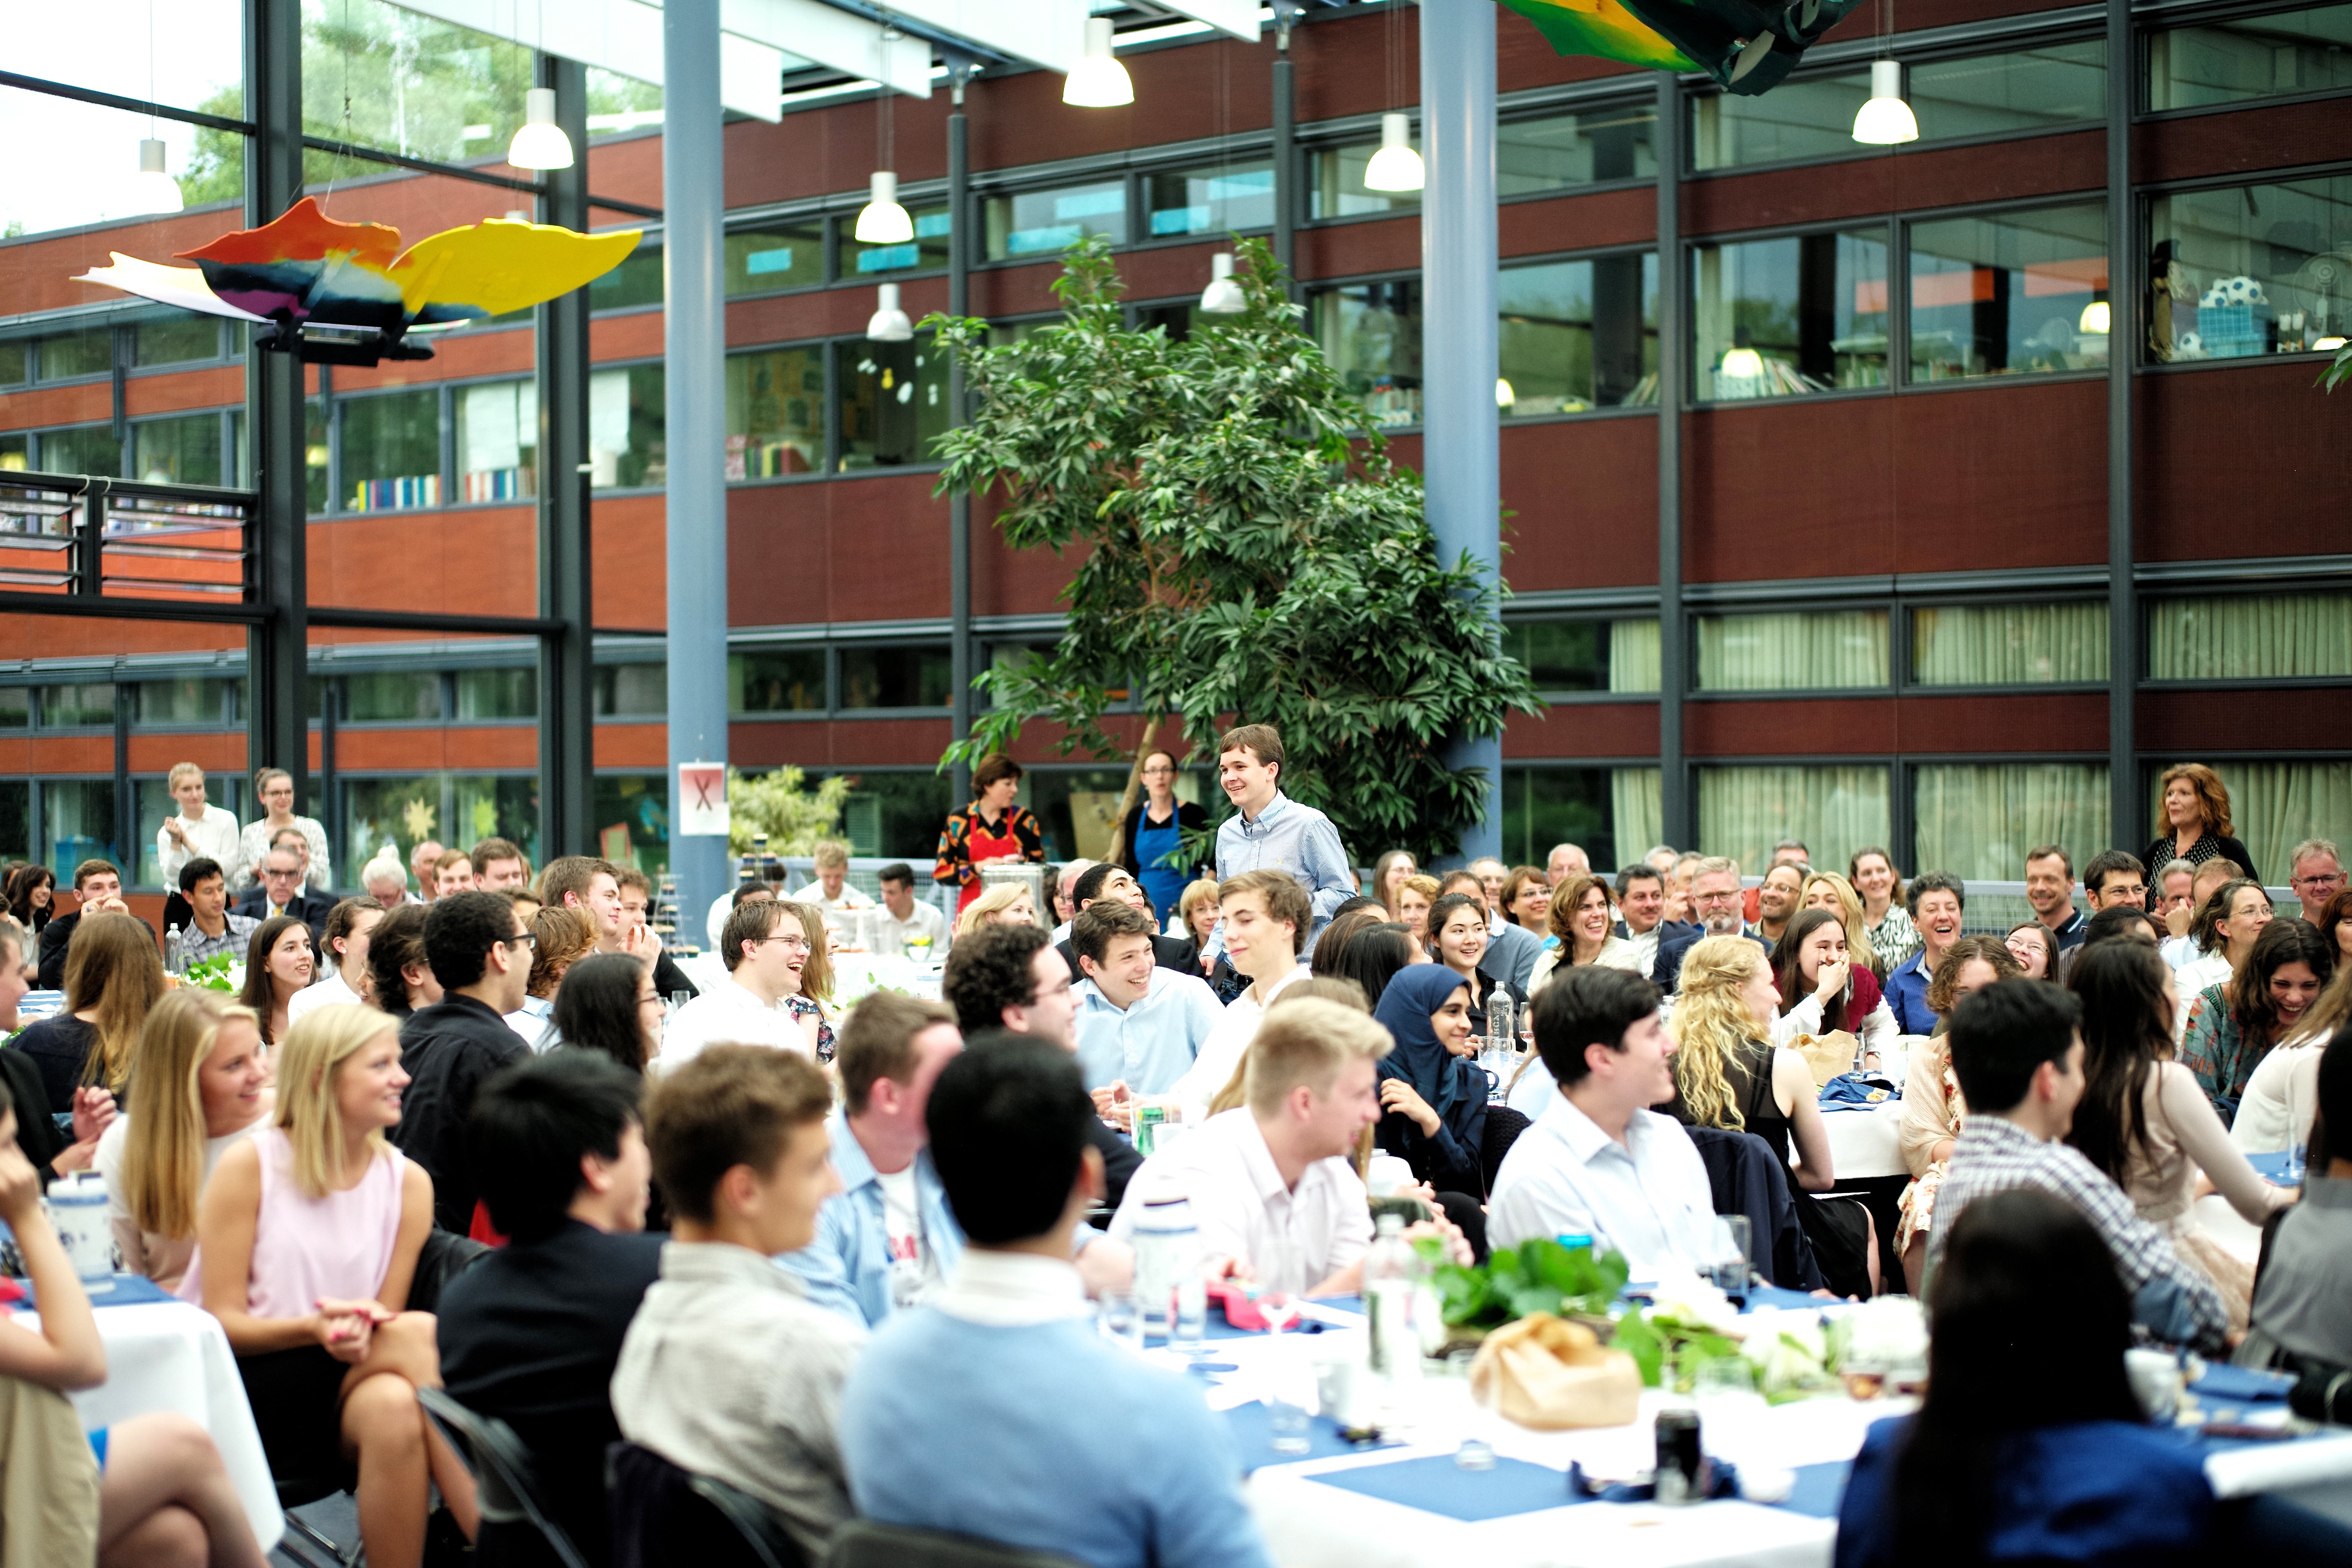
europe, meal, high, ash, lunch, tip, ceremony, hague, m, american, f14, students, dinner, 50, school, leica, 240, summilux, graduation, typ, diploma, graduates, capandgown